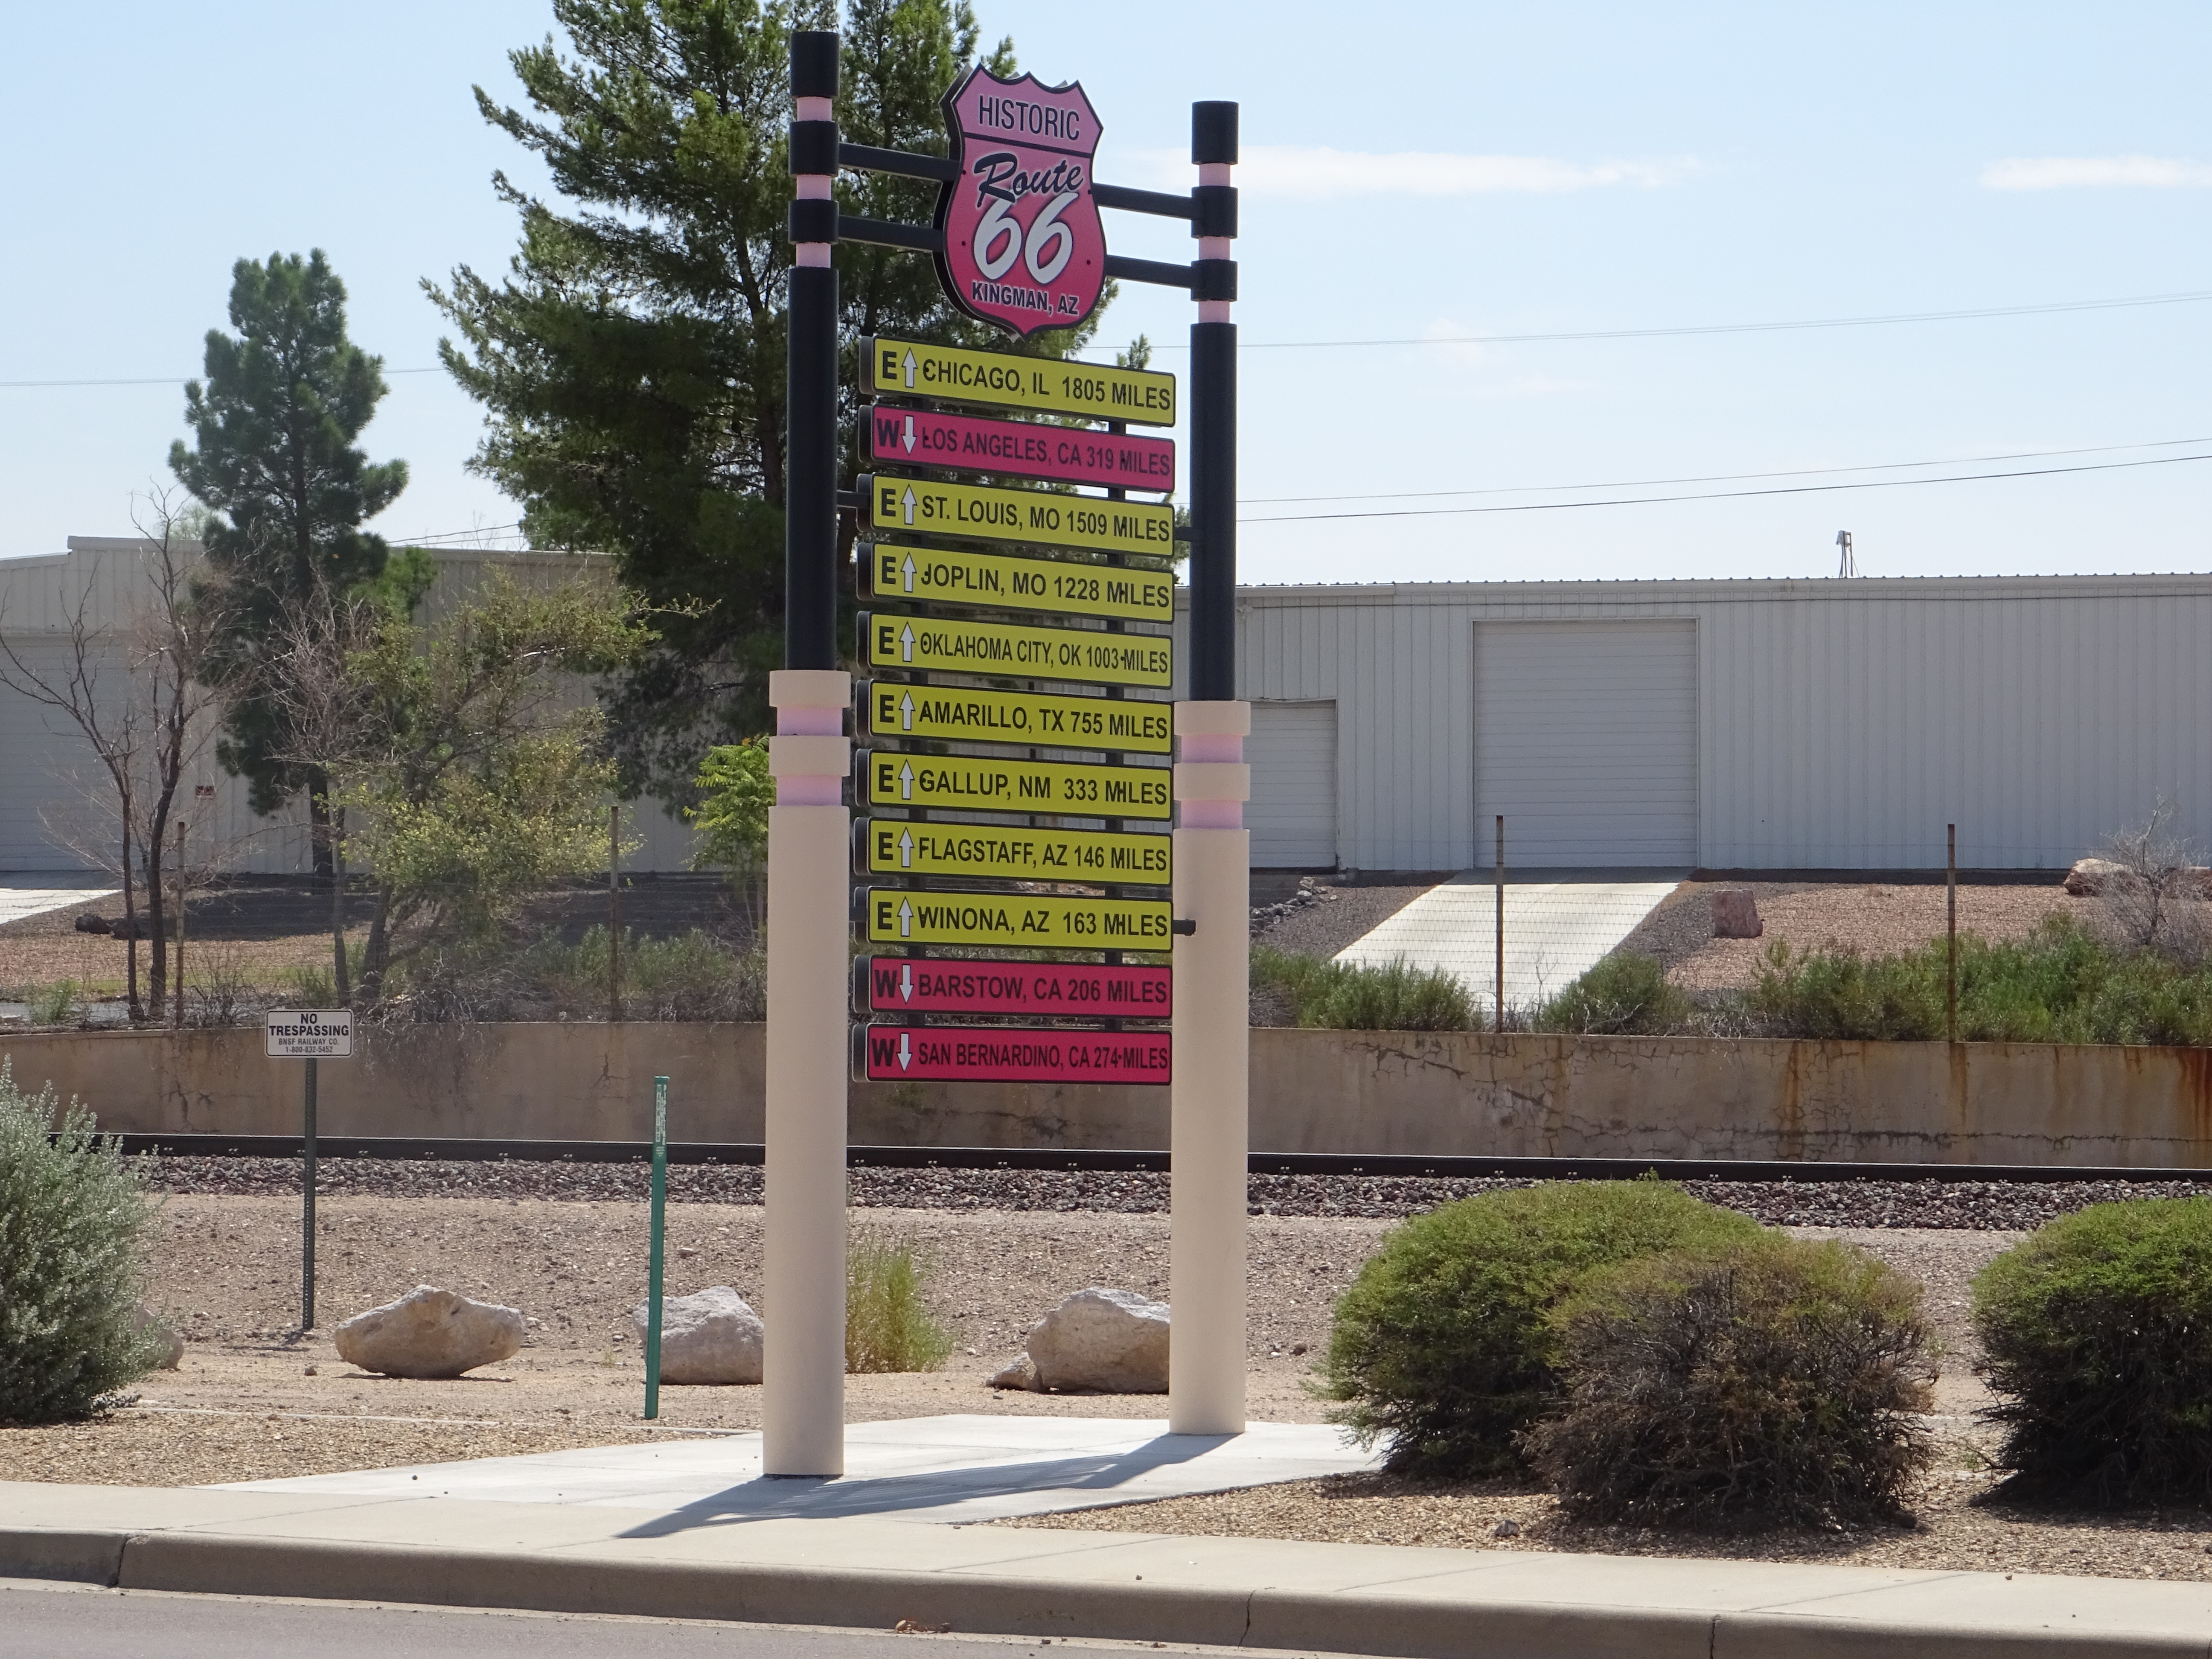
traffic sign, route 66, kingman, arizona, banner, tree, sign, advertising, plant, signage, rock, pole